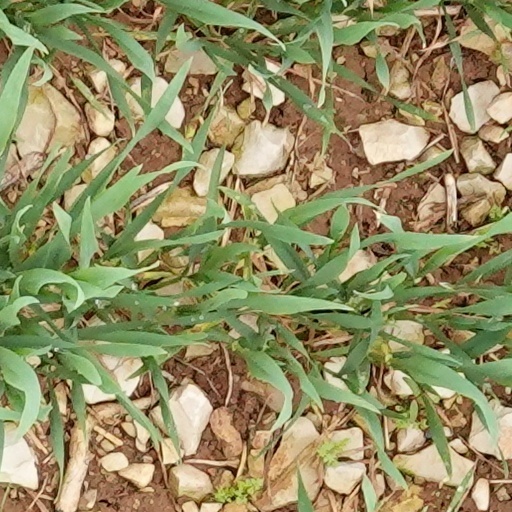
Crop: wheat